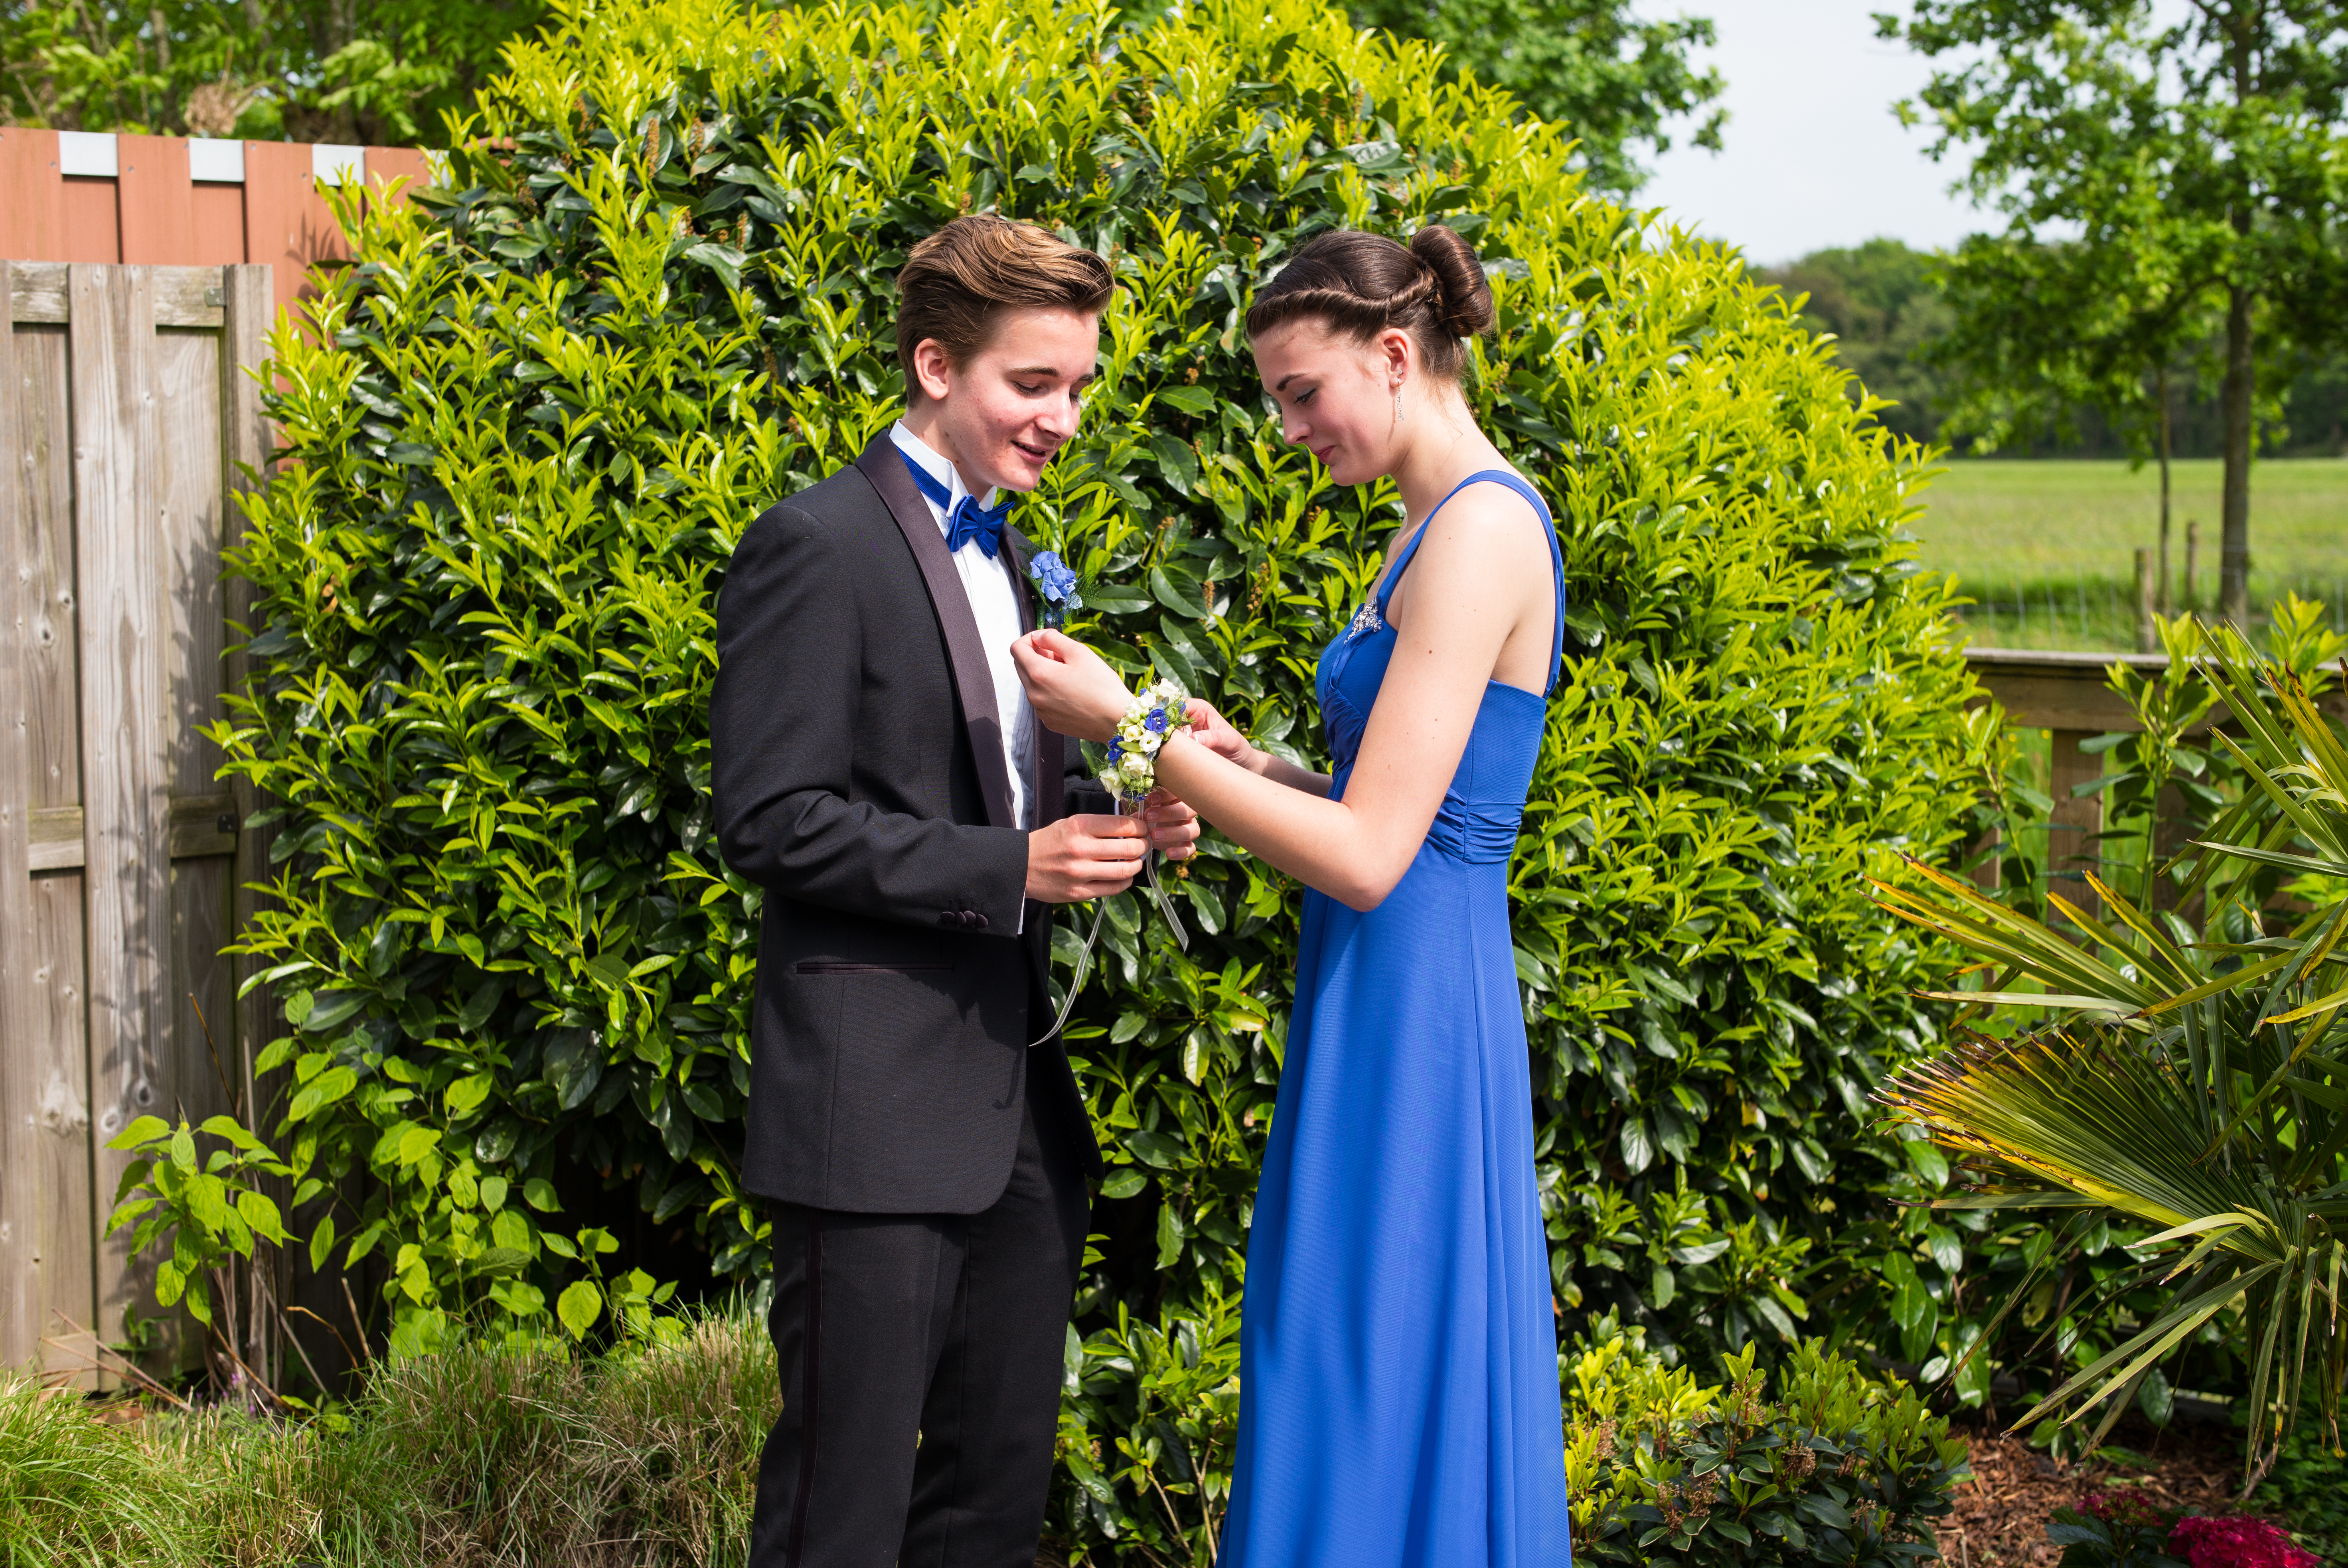
man, girl, flower, boy, europe, portrait, high, backyard, garden, wedding, bride, groom, tuxedo, ceremony, bowtie, holland, hague, netherlands, m, dress, students, party, ball, 50, school, junior, leica, 240, summilux, prom